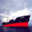
Label: ship